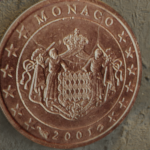
Coin value: 1cent
Country: mo
Edition: 2001